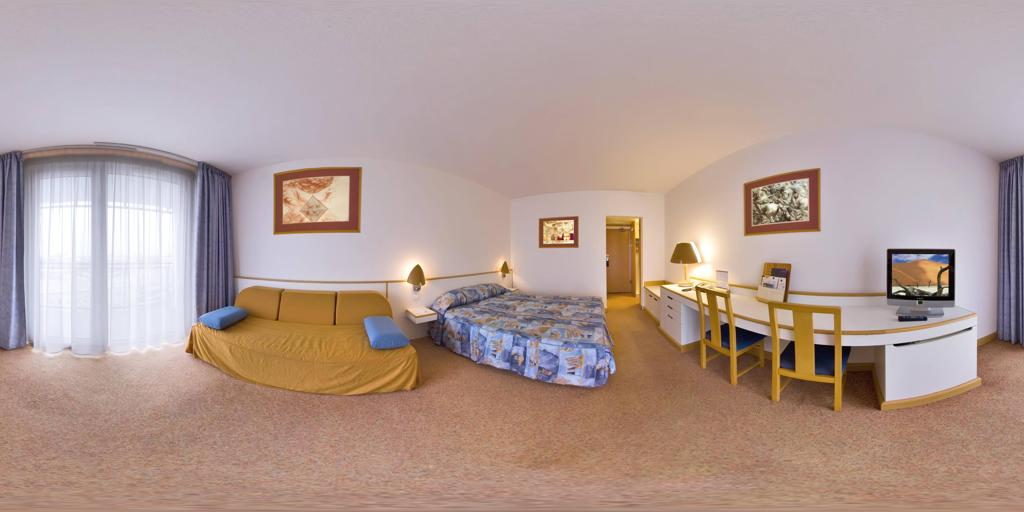
Referred object: the small TV on the desk

Referred object: the yellow desk lamp